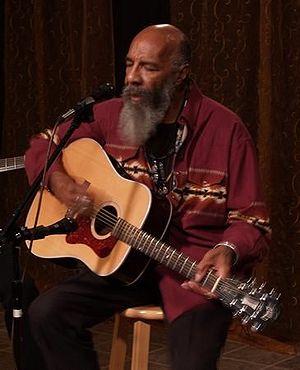
Richie Havens est un chanteur et guitariste américain.
La Guild Guitar Company est un fabricant américain de guitares fondé en 1952 par Avram "Alfred" Dronge, guitariste et propriétaire d'un magasin d'instruments de musique, et par George Mann, un ancien cadre d'Epiphone.